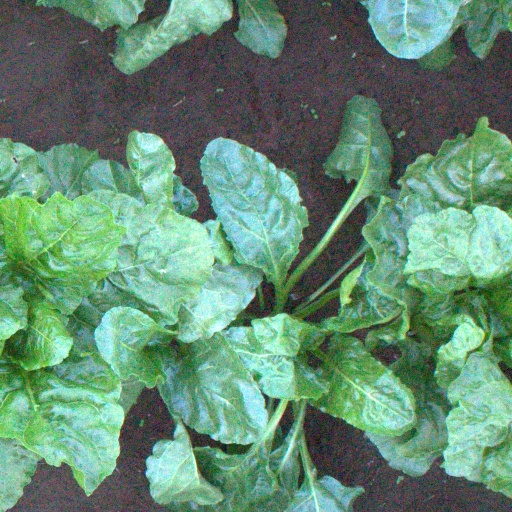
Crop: sugar beet